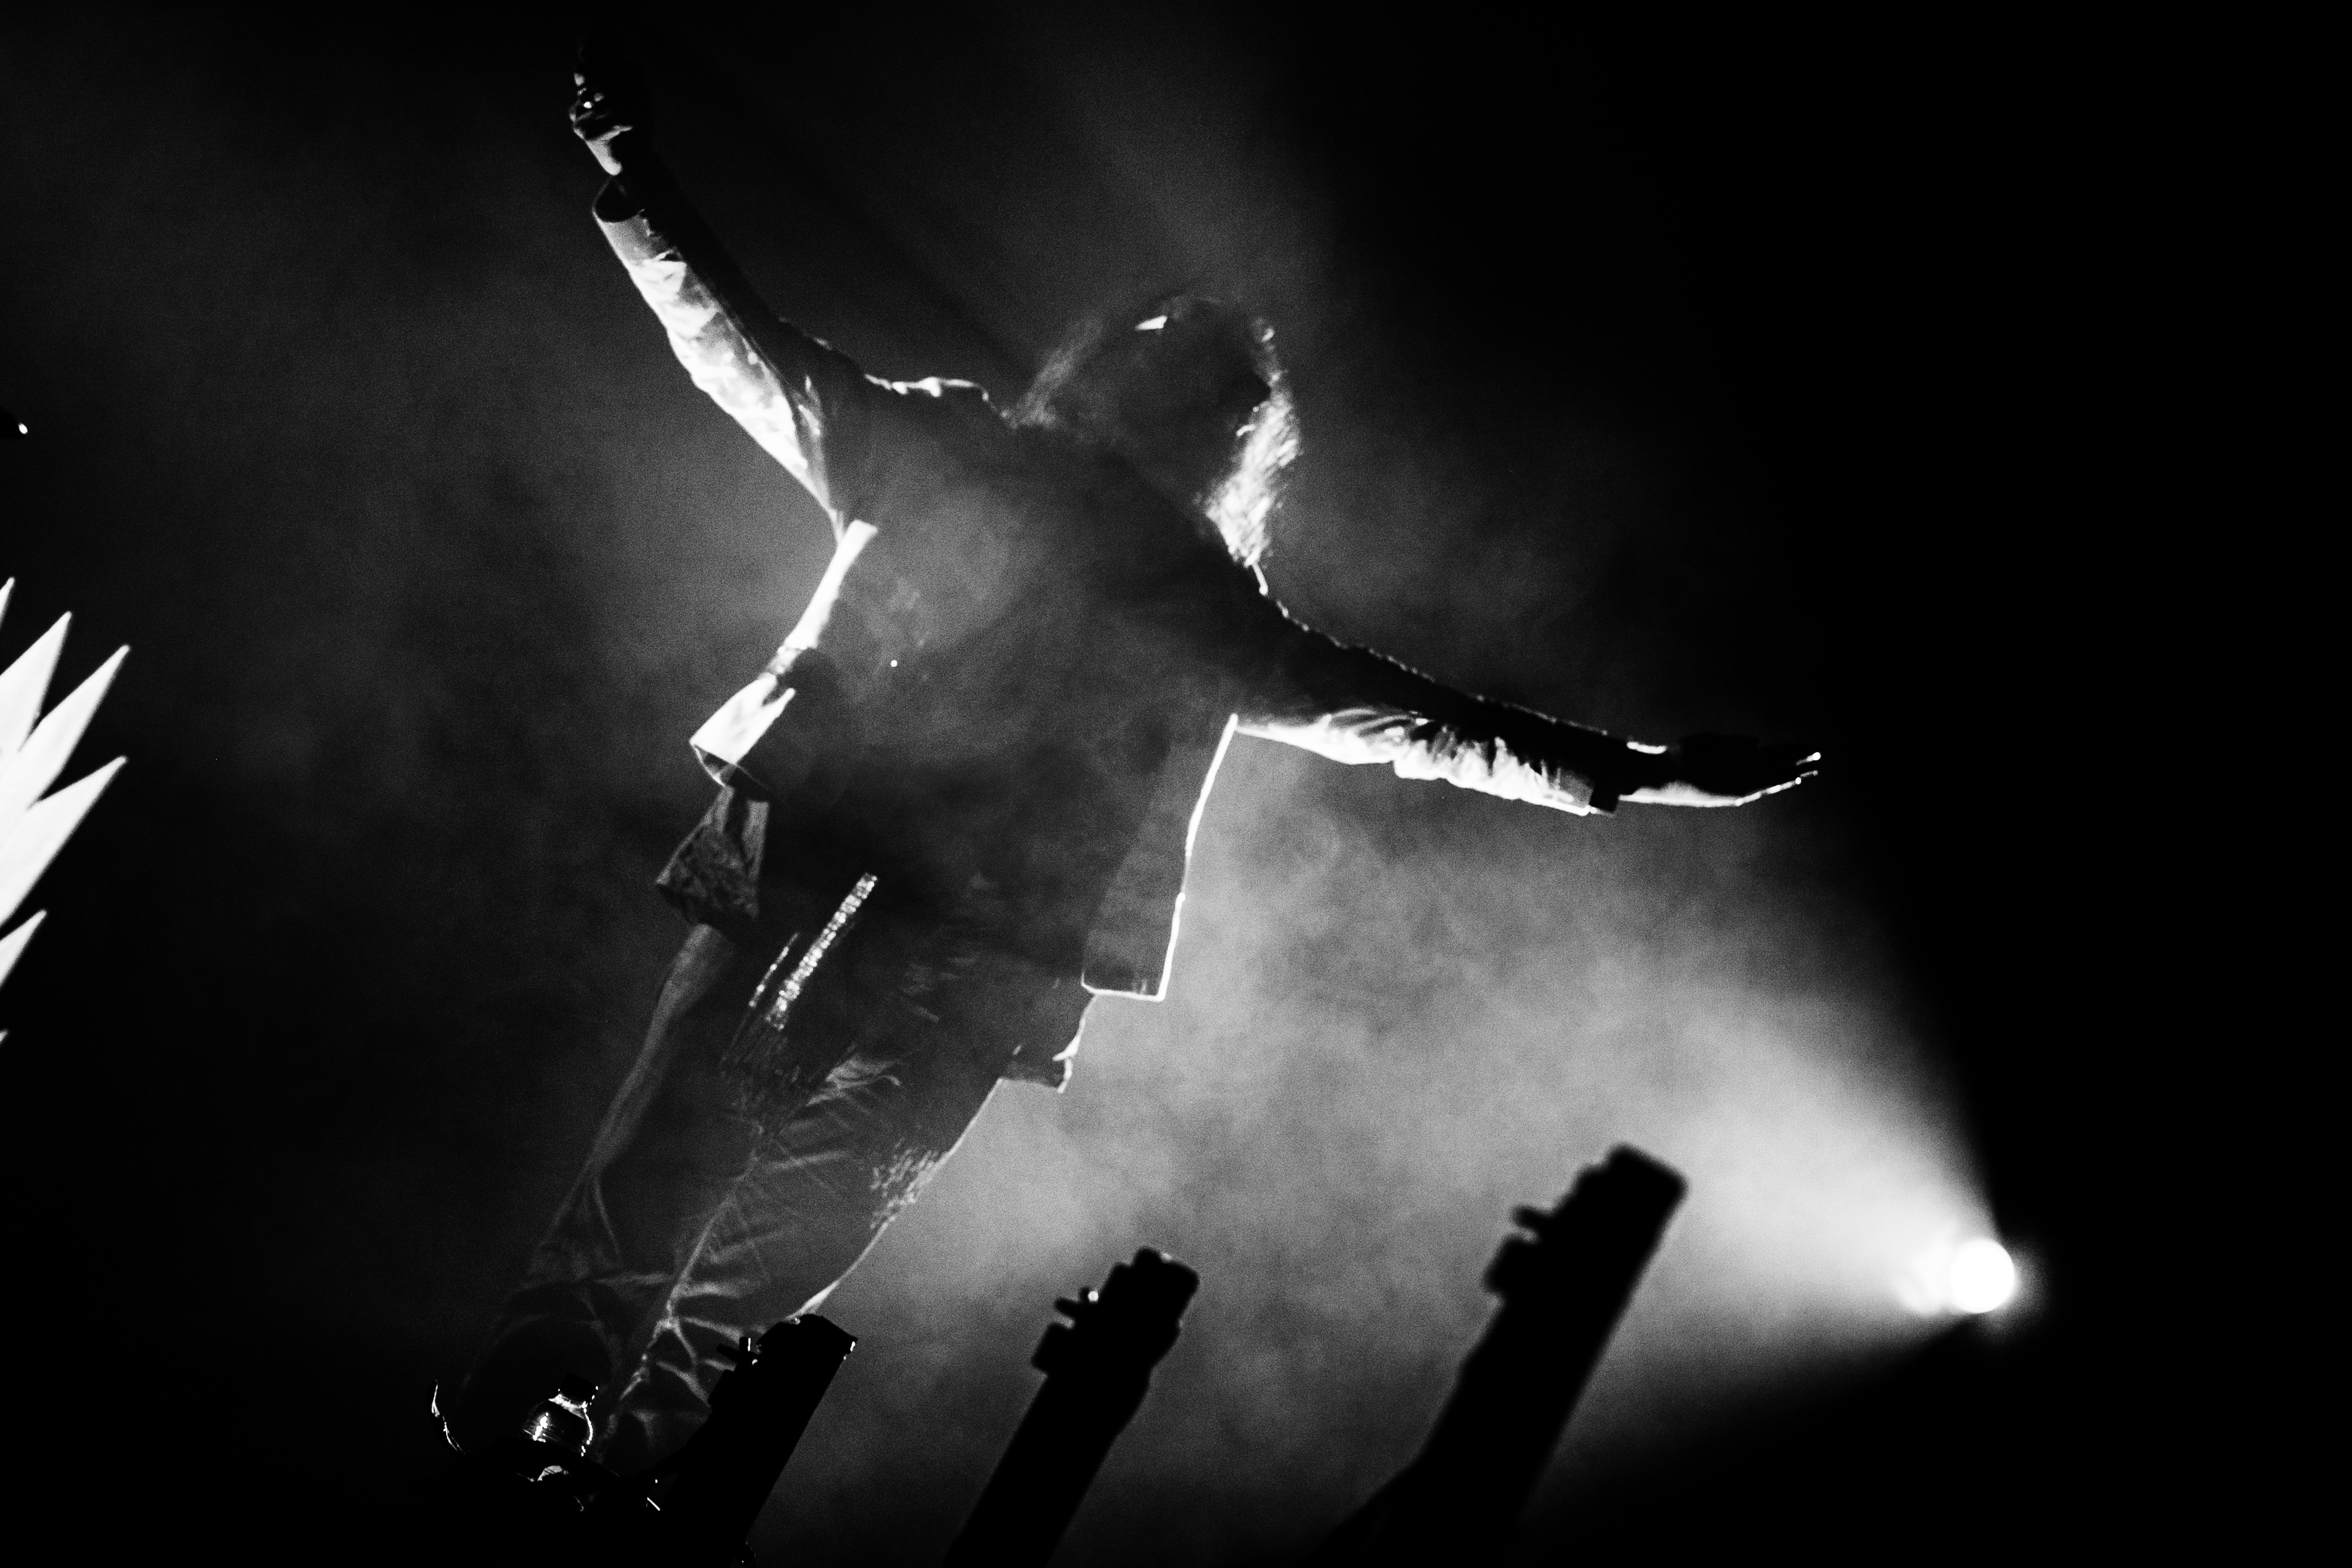
hand, music, light, black and white, photography, concert, live, darkness, black, monochrome, thunder, festival, gig, 2012, dour, alliance, bleue, sbastien, canon40d, teliier, monochrome photography, atmosphere of earth